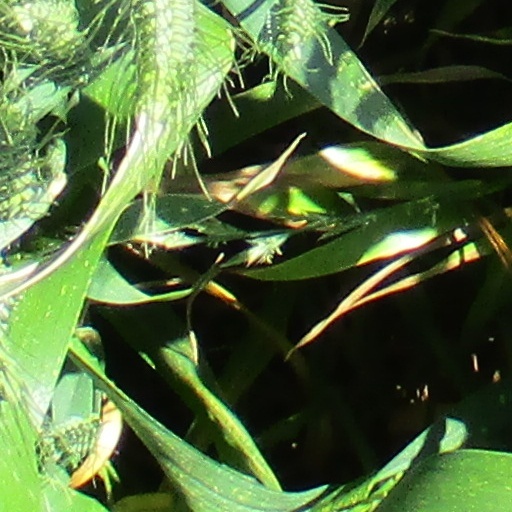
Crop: wheat